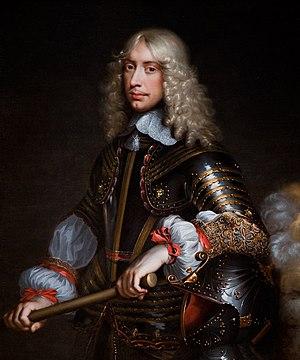
Portrait de François de Bourbon, duc de Beaufort (1616-1669)
Le combat de Charenton est livré le 8 février 1649 pendant la Fronde parlementaire. Il oppose à Charenton-le-Pont, près de Paris, les troupes royales à celles de la Fronde parlementaire, qui cherchent à briser le siège de la capitale.
Cette période, qui va du début du XVIIᵉ siècle à 1715 est très importante car c'est pendant ces décennies que la marine française devient une force permanente alors que jusque-là, l'autorité royale se contentait d’armer ponctuellement en guerre des flottes formées de navires civils réquisitionnés. Cette création est l’œuvre de Richelieu. C’est une naissance difficile car les efforts ne sont pas réguliers. Cette jeune marine décline après la mort du cardinal avant de renaitre sous Louis XIV grâce à la volonté du principal ministre au début du règne : Colbert. Pour faire vivre ses escadres, l’autorité royale développe un véritable outil industriel qui va du chantier naval militaire aux fonderies de canons et d’ancres, aux manufactures de voiles, corderies et autres agrès, sans parler de la mise à contribution de presque toutes les forêts du royaume pour fournir le bois de construction. Une administration de marine se met en place pour gérer les arsenaux, veiller au ravitaillement, enregistrer les matelots, alors que des écoles sont créées pour former les officiers.
La charge de grand maître, chef et surintendant général de la navigation et commerce de France était un office de la monarchie française qui exista entre 1626 et 1669.
François de Bourbon-Vendôme, 2ᵉ duc de Beaufort dit « le Roi des Halles », né le 16 janvier 1616 et mort le 25 juin 1669, est un gentilhomme et militaire français du XVIIᵉ siècle.